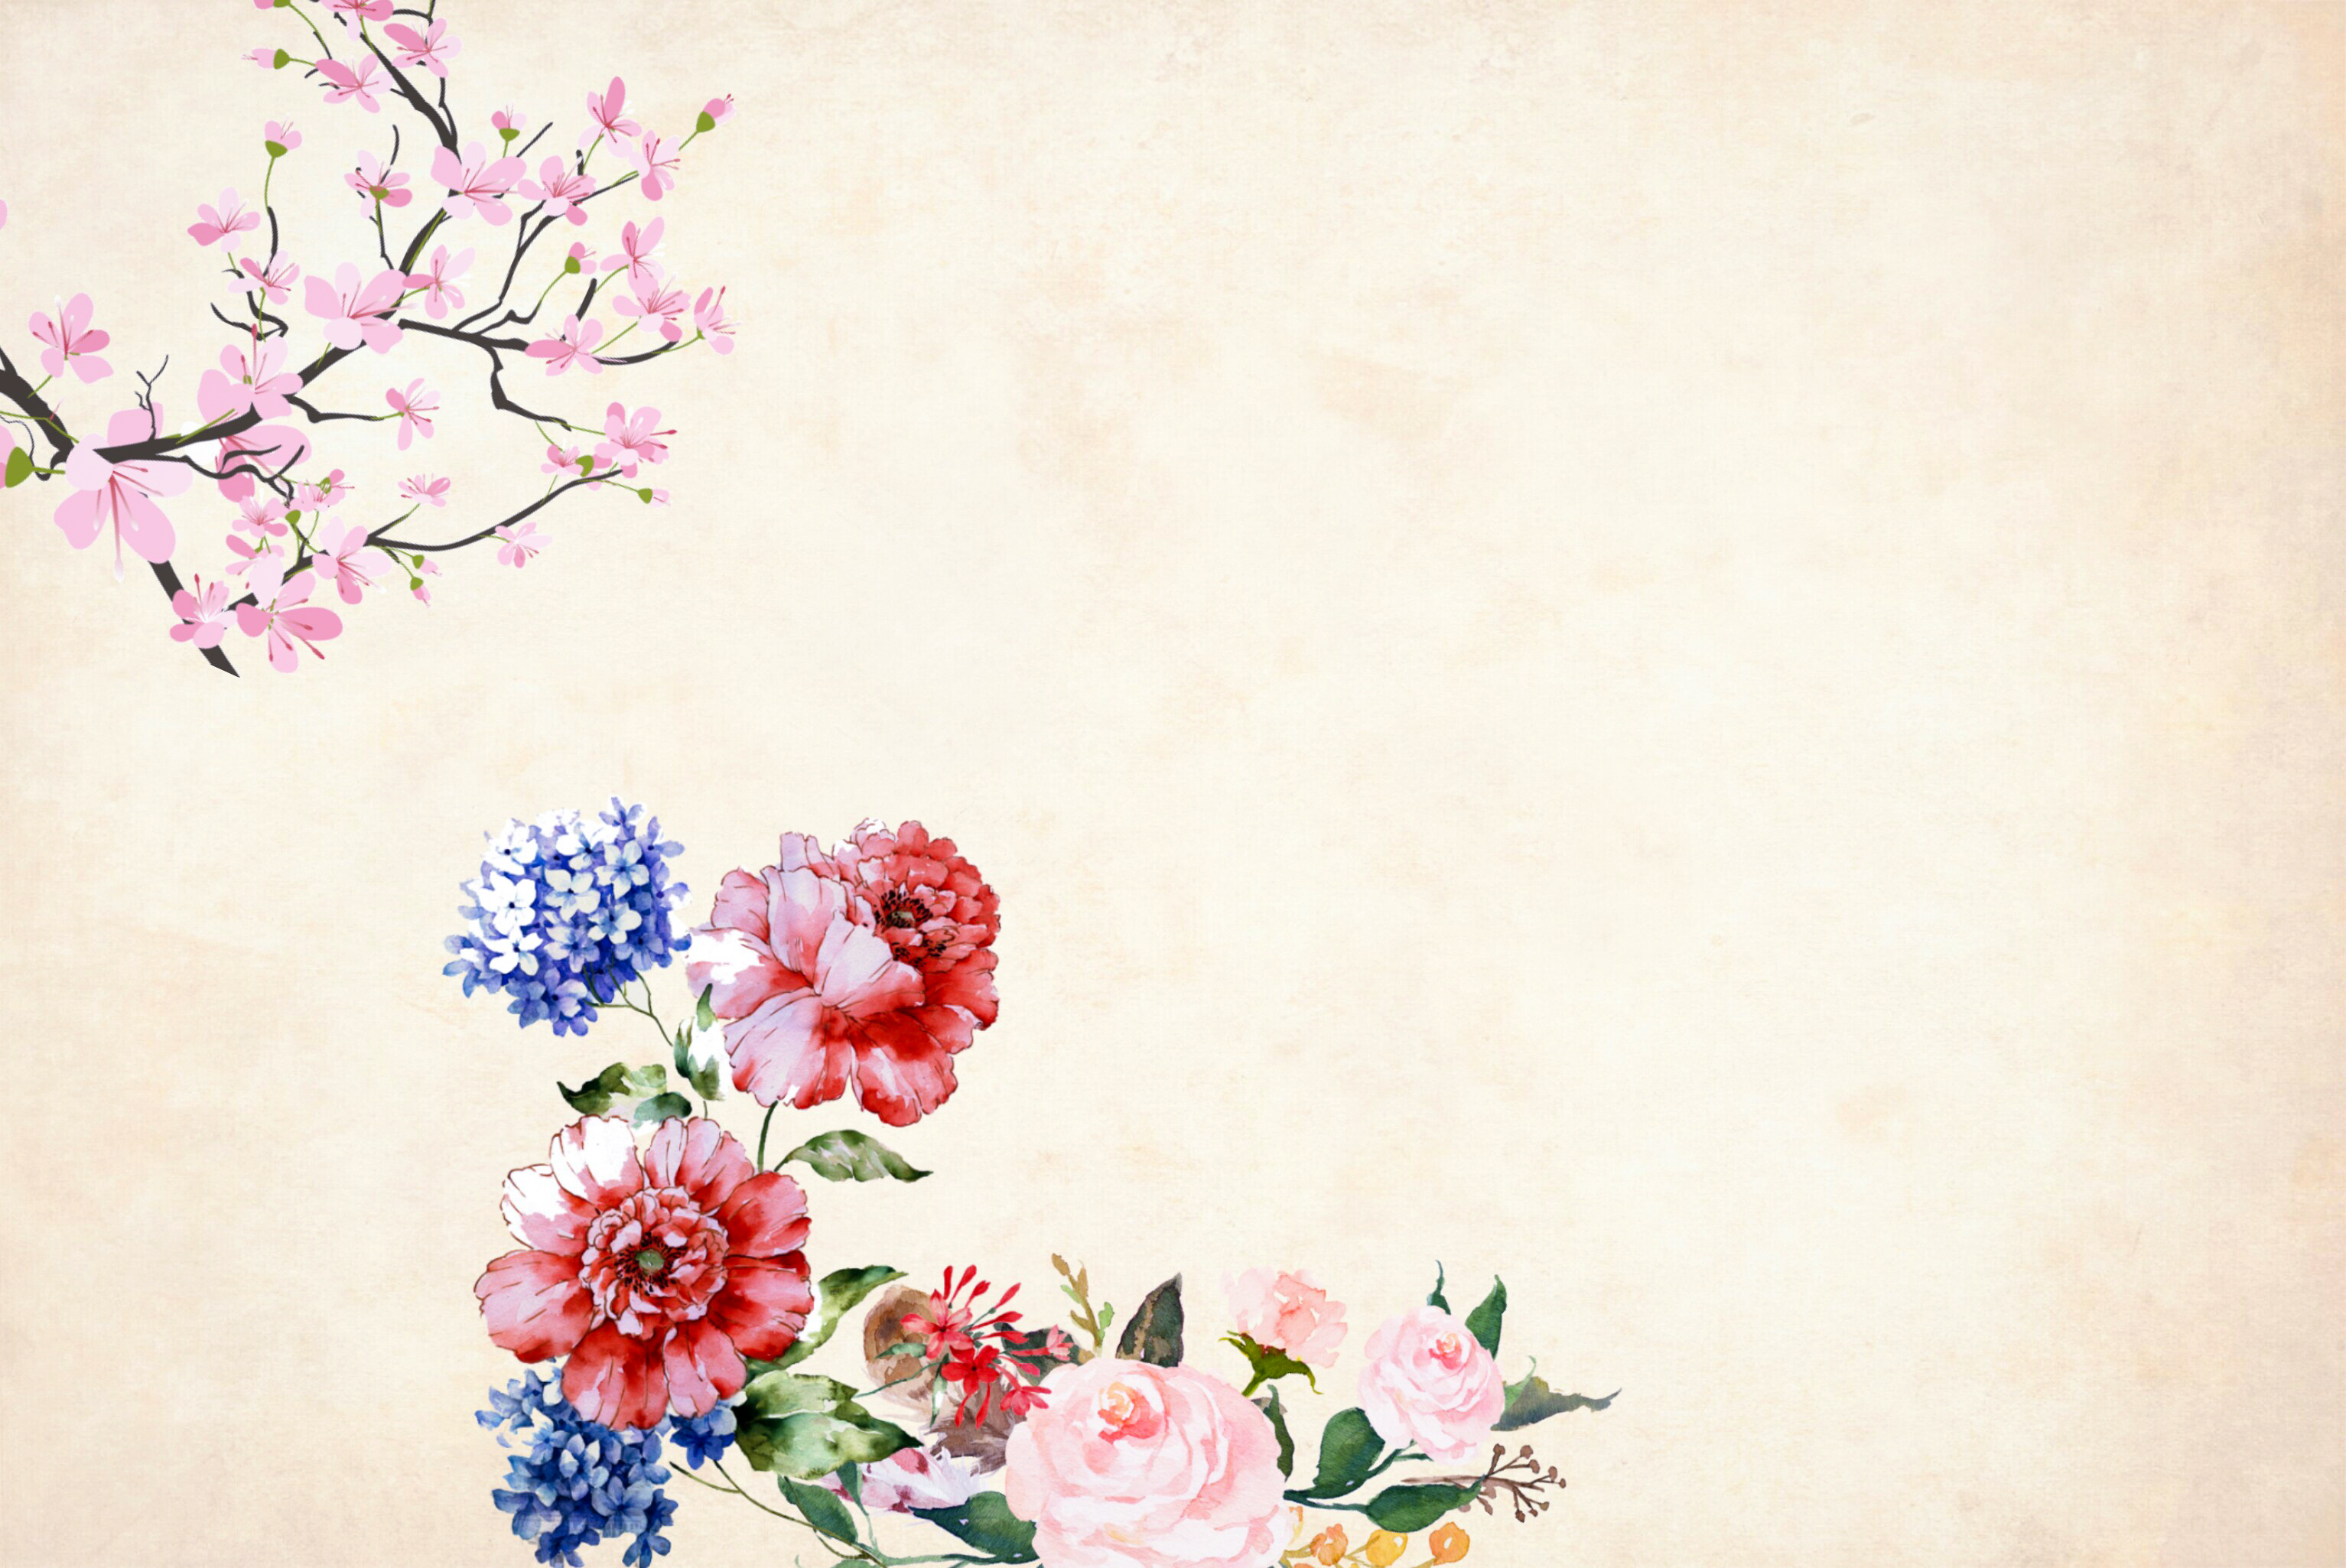
flower, floral, background, paper, vintage, roses, bouquet, cluster, leaf, decoration, texture, fall, blank, old, antique, print, style, nostalgic, retro, rustic, frame, pink, blossom, flowering plant, flora, flower arranging, plant, floral design, petal, spring, cherry blossom, floristry, branch, art, design, still life photography, computer wallpaper, illustration, watercolor paint, flower bouquet